Death and state funeral of George H. W. Bush

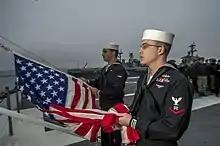
The United States flag is lowered to half mast aboard on December 1, 2018.

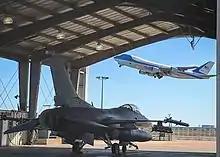
A VC-25 of the 89th Airlift Wing departs Ellington Field, Texas on December 3, 2018, carrying the remains of George Bush to Washington for the state funeral

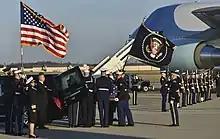
The casket carrying George Bush's remains arrives at Joint Base Andrews on December 3, 2018

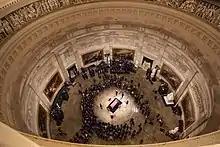
Members of the public pay their respects Monday evening, December 3, 2018, at the casket of former President George Bush lying in state in the Rotunda of the U.S. Capitol

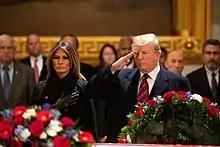
President Donald Trump salutes the casket containing the remains of George Bush as First Lady Melania Trump looks on during the lying in state on December 3, 2018

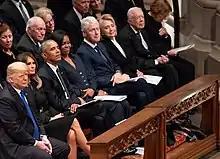
President Trump and former presidents Obama, Clinton, and Carter along with their respective wives pictured during the memorial service at the National Cathedral on December 5, 2018

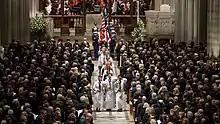
The casket containing the remains of George Bush is removed from the National Cathedral following the memorial service on December 5, 2018

At 12:49 a.m. EST on December 1, President Donald Trump tweeted that he and Melania Trump's "hearts ache with his loss and we, with the entire American people, send our prayers to the entire Bush family". Former president Barack Obama said that "George H. W. Bush's life is a testament to the notion that public service is a noble, joyous calling. And he did tremendous good along the journey." Former president Bill Clinton sent a statement that "Hillary and I mourn the passing of President George H.W. Bush, and give thanks for his great long life of service, love, and friendship. I will be forever grateful for the friendship we formed. From the moment I met him as a young governor invited to his home in Kennebunkport, I was struck by the kindness he showed to Chelsea, by his innate genuine decency, and by his devotion to Barbara, his children, and their growing brood." Former president Jimmy Carter mourned his death on Saturday, saying his administration was "marked by grace, civility, and social conscience." Former vice president Dan Quayle, who served with Bush, said that "the world mourns the loss of a great American" and that he had often told his children to look to Bush as a role model. Former vice president Al Gore issued a statement calling Bush a "man of integrity". Sylvester Turner, the mayor of Houston – where Bush resided at the time of his death – said that he joined "Houstonians in mourning the death of George Herbert Walker Bush and expressing heartfelt condolences to his children and the rest of the Bush family".